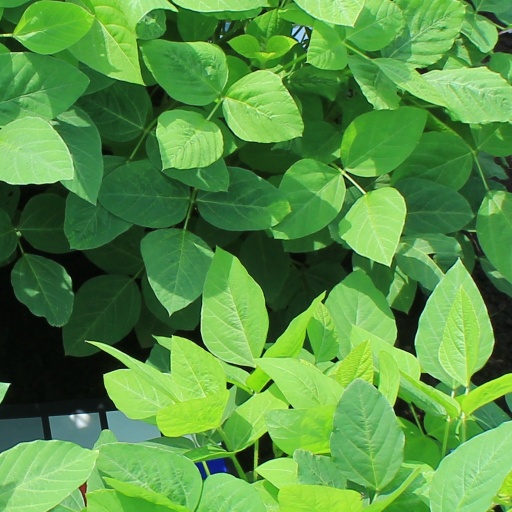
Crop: soybean